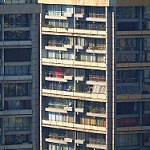
Scene: Outdoor